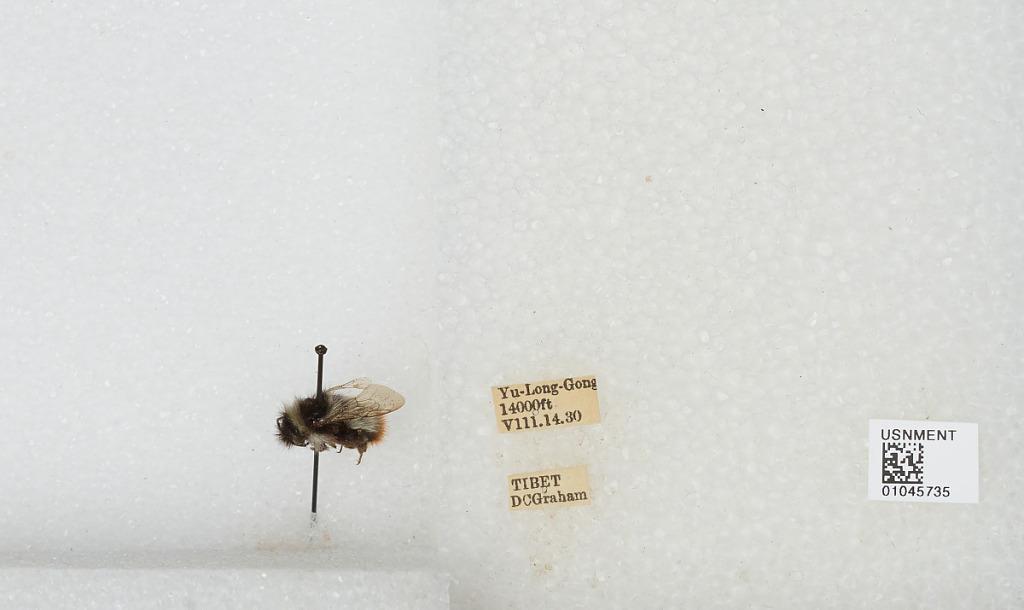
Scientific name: Bombus sp.
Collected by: D. Graham
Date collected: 1930-8-14
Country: China
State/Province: Tibet Autonomous Region
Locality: Yu-Long-Gong